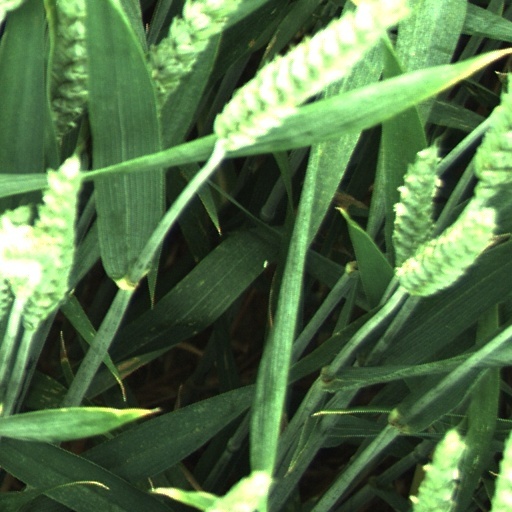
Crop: wheat